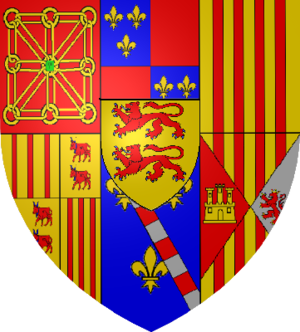
Vicomter af Béarn / Dynastiet Navarra
Våbenskjold for Navarra-Albret
Det følgende er listen over regerende vicomter af Béarn. Béarn fik en 1000-årig historie, men landet var et barn af feudaltiden. Det opstod i det 9. århundrede som en udspaltning fra hertugdømmet Gascogne. Senere blev området omfattet af de oprindelige grænser for det vestfrankiske rige ved Traktaten i Verdun fra 843.